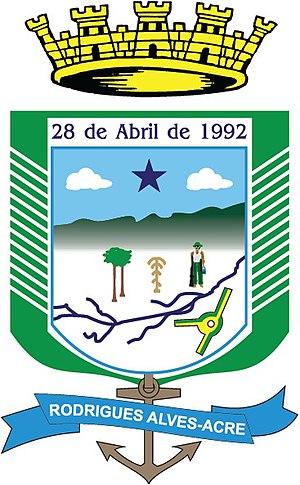
Rodrigues Alves est une ville brésilienne de l'ouest de l'État de l'Acre. Sa population était estimée à 8 540 habitants en 2006. La municipalité s'étend sur 3 305 km².